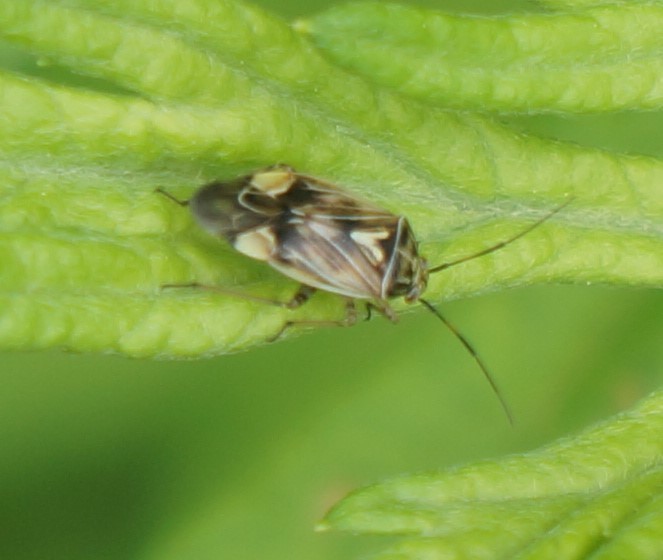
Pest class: lygus_bug